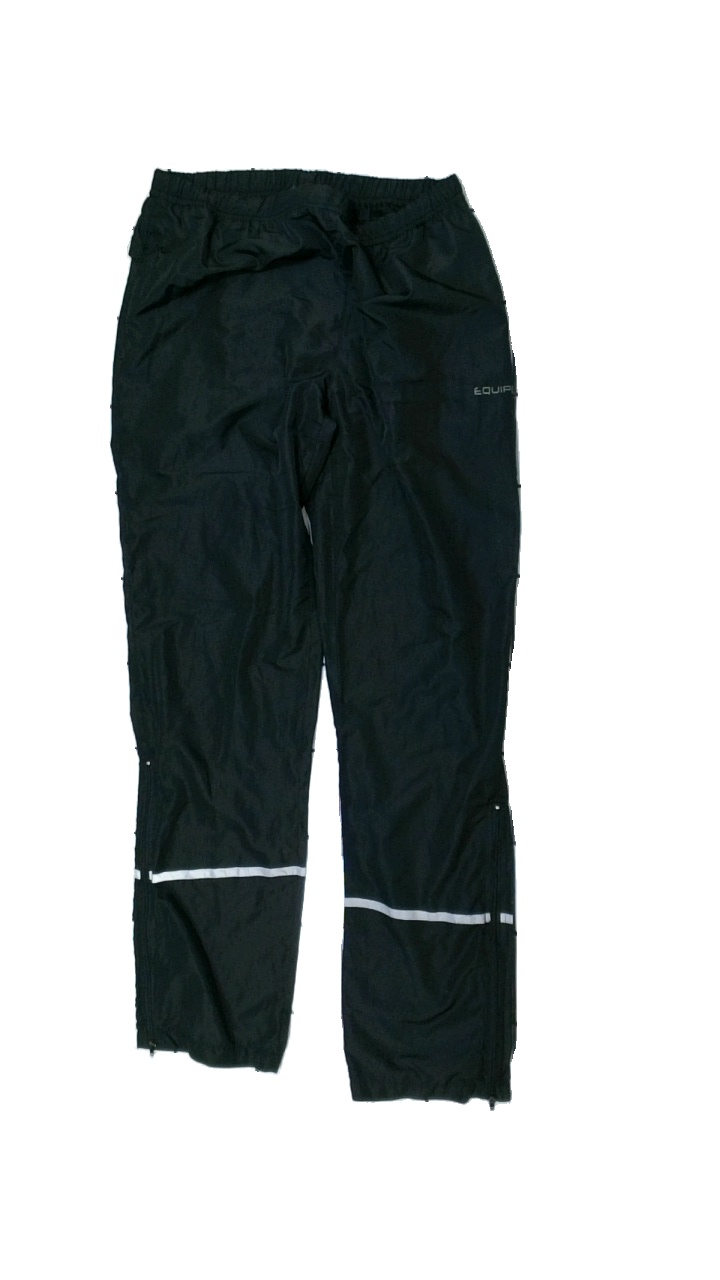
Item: Rain Trousers (Men)
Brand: Equipe
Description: svarta regnbyxor med logga fram, någon lös tråd
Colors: Black, White
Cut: Regular
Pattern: Logo print
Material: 100% polyester
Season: All
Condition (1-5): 4
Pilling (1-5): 5
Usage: Reuse
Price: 50-100